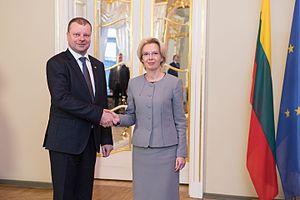
Saulius Skvernelis, né le 23 juillet 1970 à Kaunas, est un officier de police et homme d'État lituanien.